Johannes Leemans

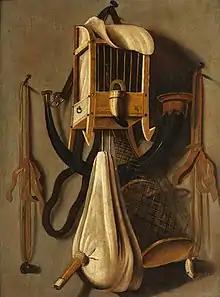
Hunting still life, by Leemans

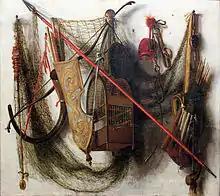
Still life with hunting weapons and devices, 1669, Germanisches Nationalmuseum, Nuremberg

Johannes Leemans (1633, The Hague – 1688, The Hague), was a Dutch Golden Age painter.